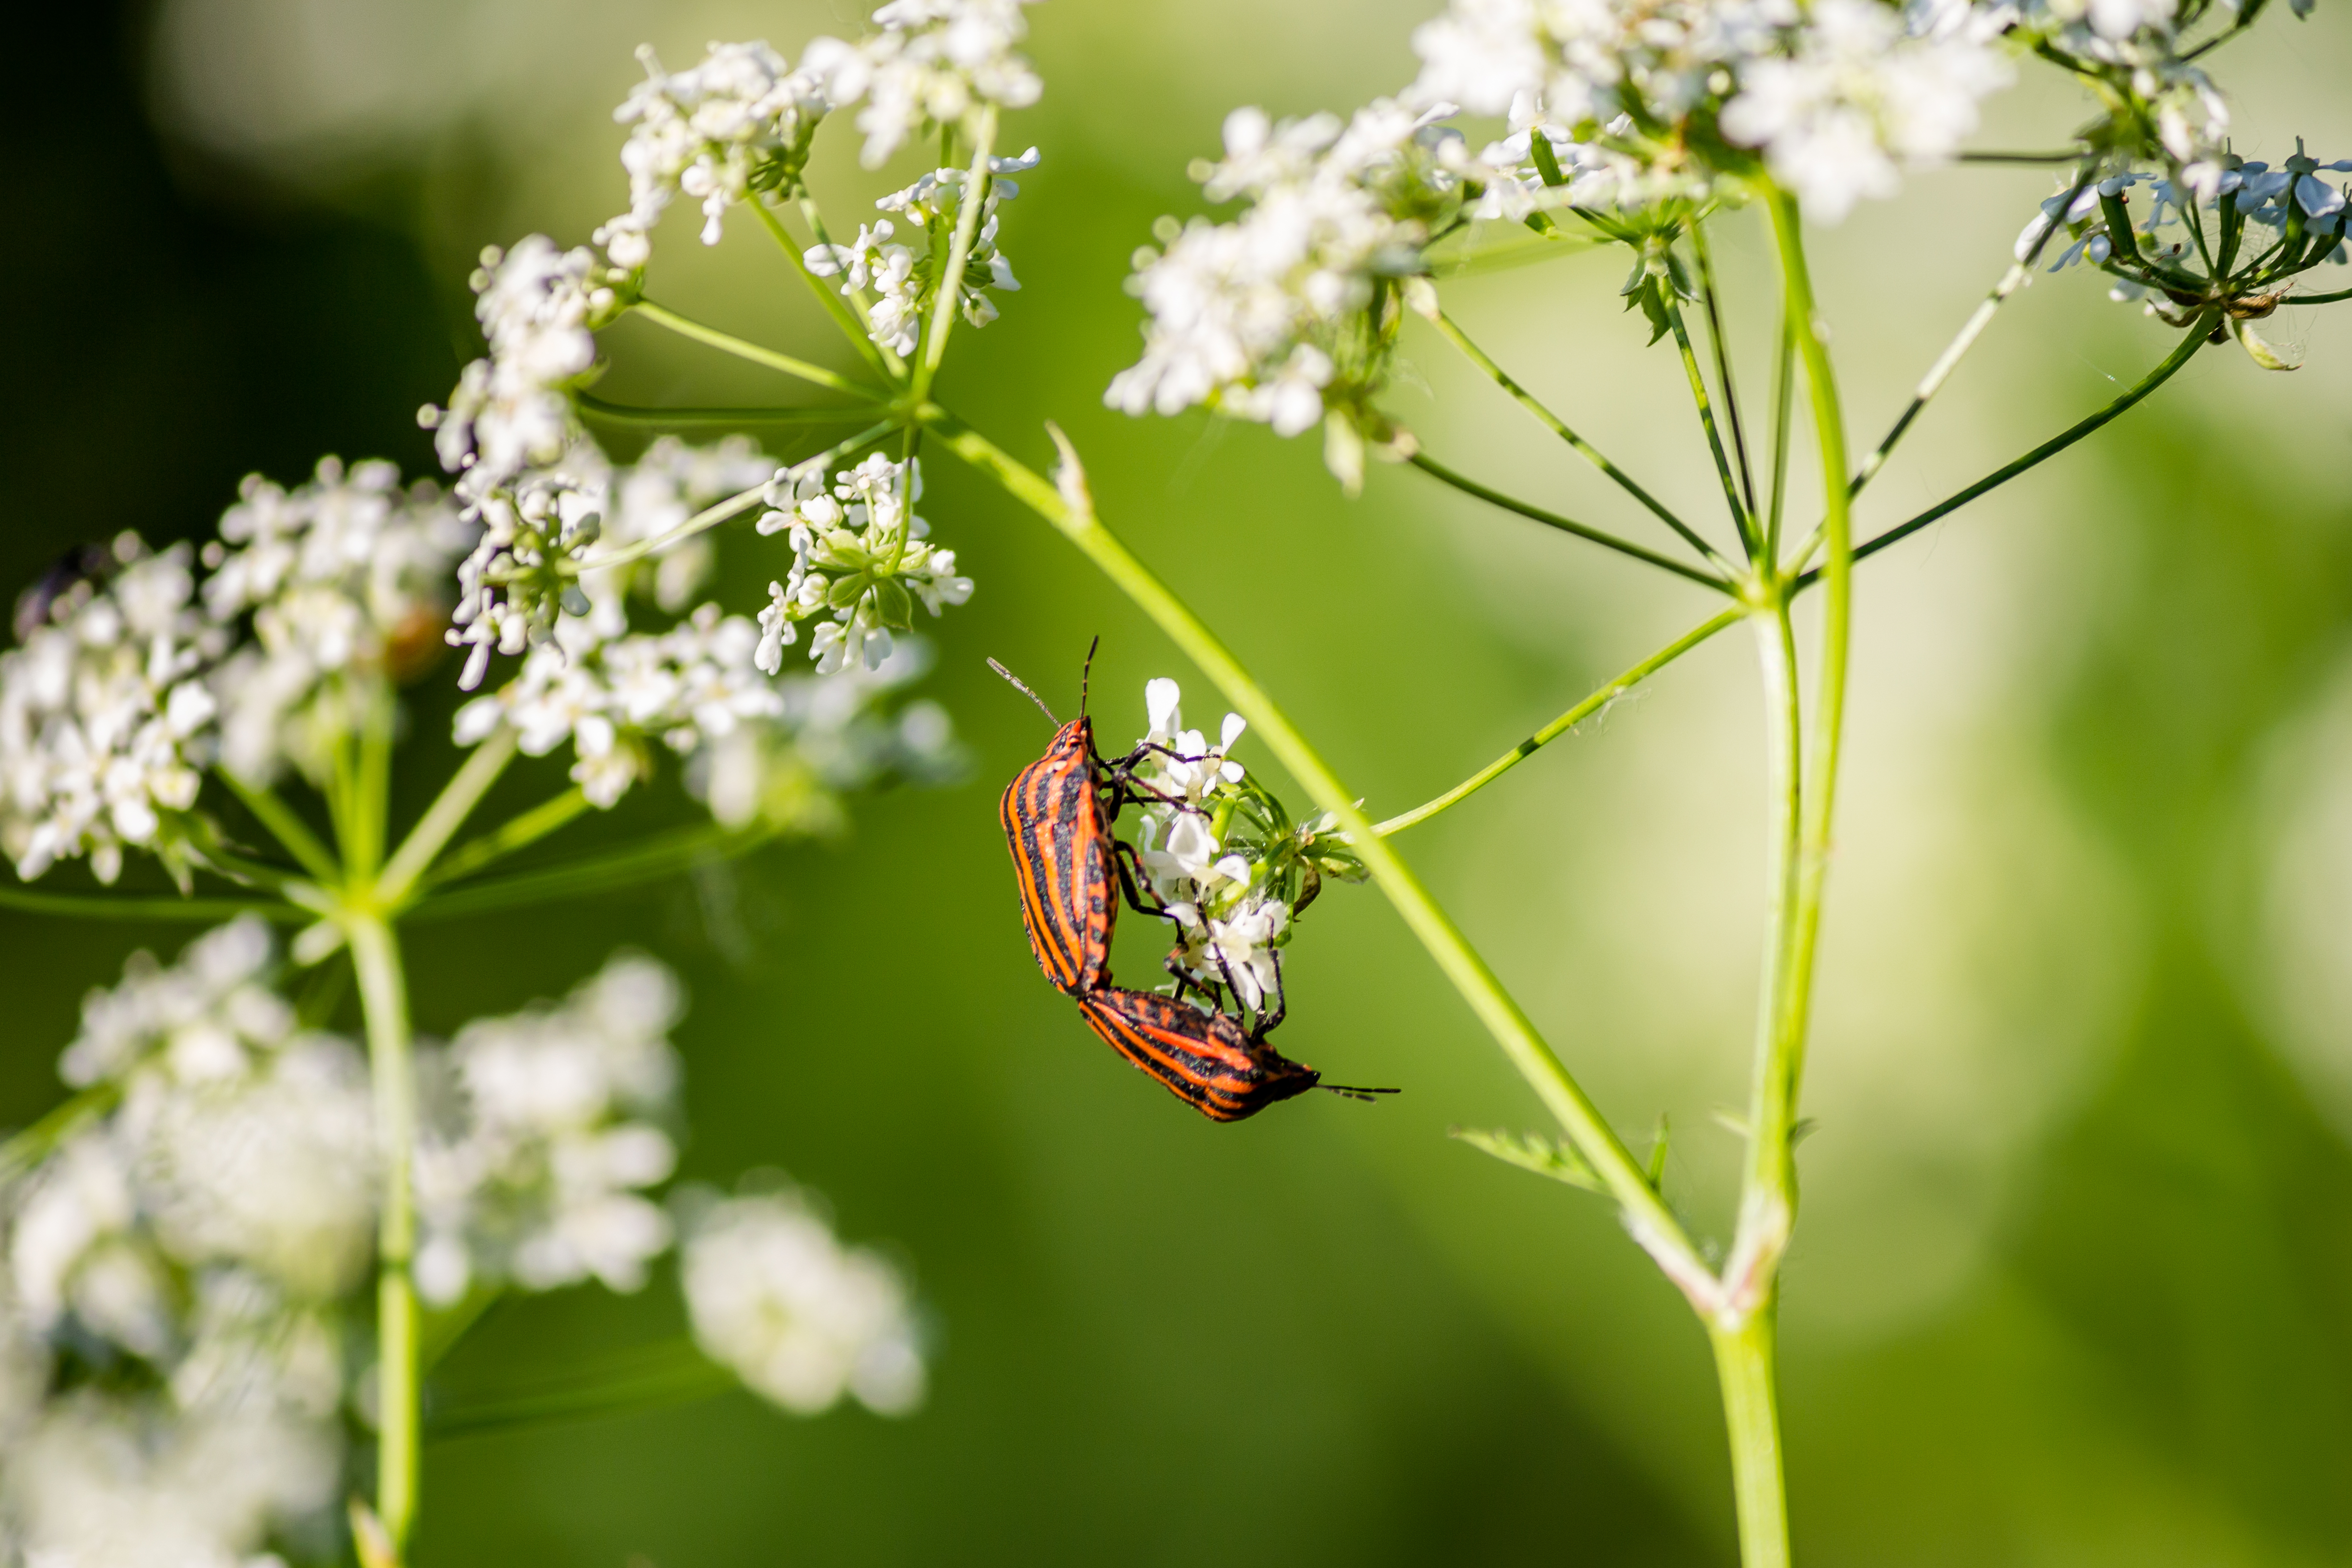
insects, pair, bug, shield, umbrella, plant, green, striped, accrete, reproduction, white, flower, summer, background, bright, beautiful, soft, bokeh, shrimp, umbelliferae, graphosoma lineatum, apiaceae, pollinator, insect, nature, leaf, arthropod, grass, flowering plant, beetle, valerian, terrestrial plant, pest, close up, invertebrate, macro photography, pollen, parasite, Pedicel, herb, herbaceous plant, wildlife, twig, membrane winged insect, anthriscus, plant stem, trachyspermum ammi, Forb, annual plant, water, fly, wildflower, wild carrot, parsley family, vascular plant, moschatel family, Heracleum plant, milkweed, buddleia, angelica, viburnum